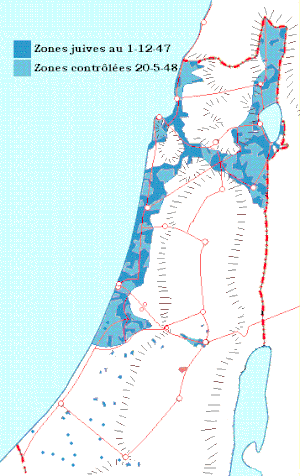
Zones contrôlées par les forces juives au moment de l'entrée en guerre de pays arabes. Carte réalisée par moi-même en me basant sur les indications données dans Yoav Gelber, Palestine 1948, 2006 et Benny Morris, The Birth of the Palestinian Refugee Problem Revisited, 2003. Ceedjee contact 21 décembre 2006 à 00:44 (CET)
La guerre israélo-arabe de 1948-1949 commence le 15 mai 1948, au terme du mandat britannique sur la Palestine et après 6 mois de guerre civile entre les populations juives et arabes du pays. Elle se termine avec les différents cessez-le-feu israélo-arabes, conclus entre février et juillet 1949.